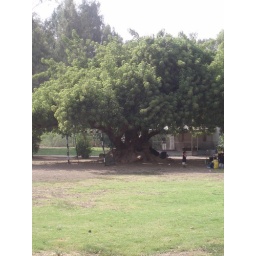
The monkey tree. Very good tree to climb in :)